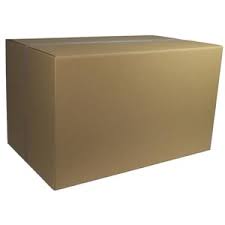
Label: cardboard